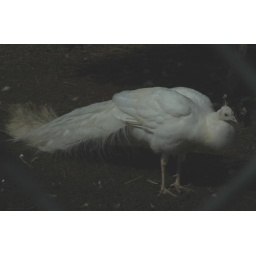
Bright white bird in the sun leads to inaccurate exposure and a really interesting looking photo.